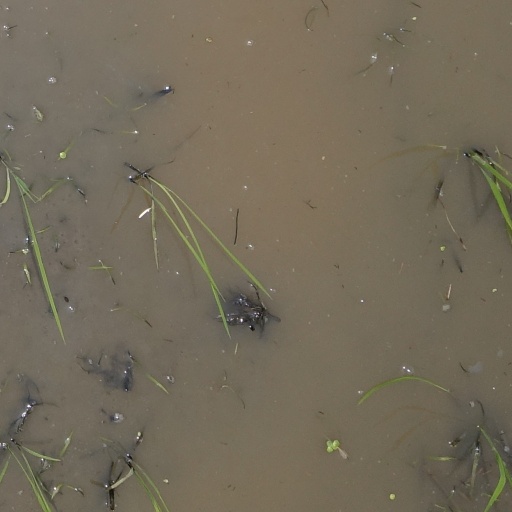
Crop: rice